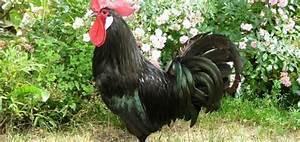
chicken